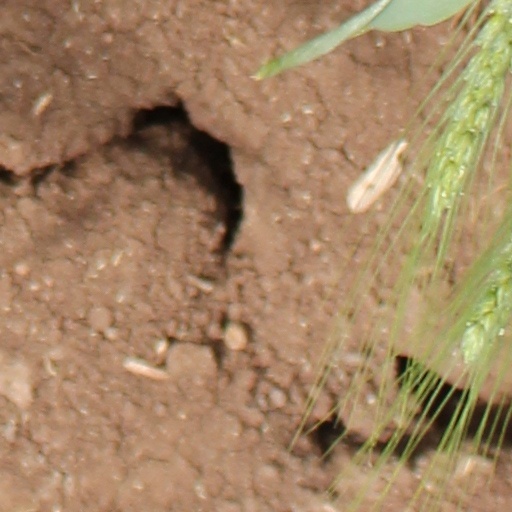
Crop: wheat